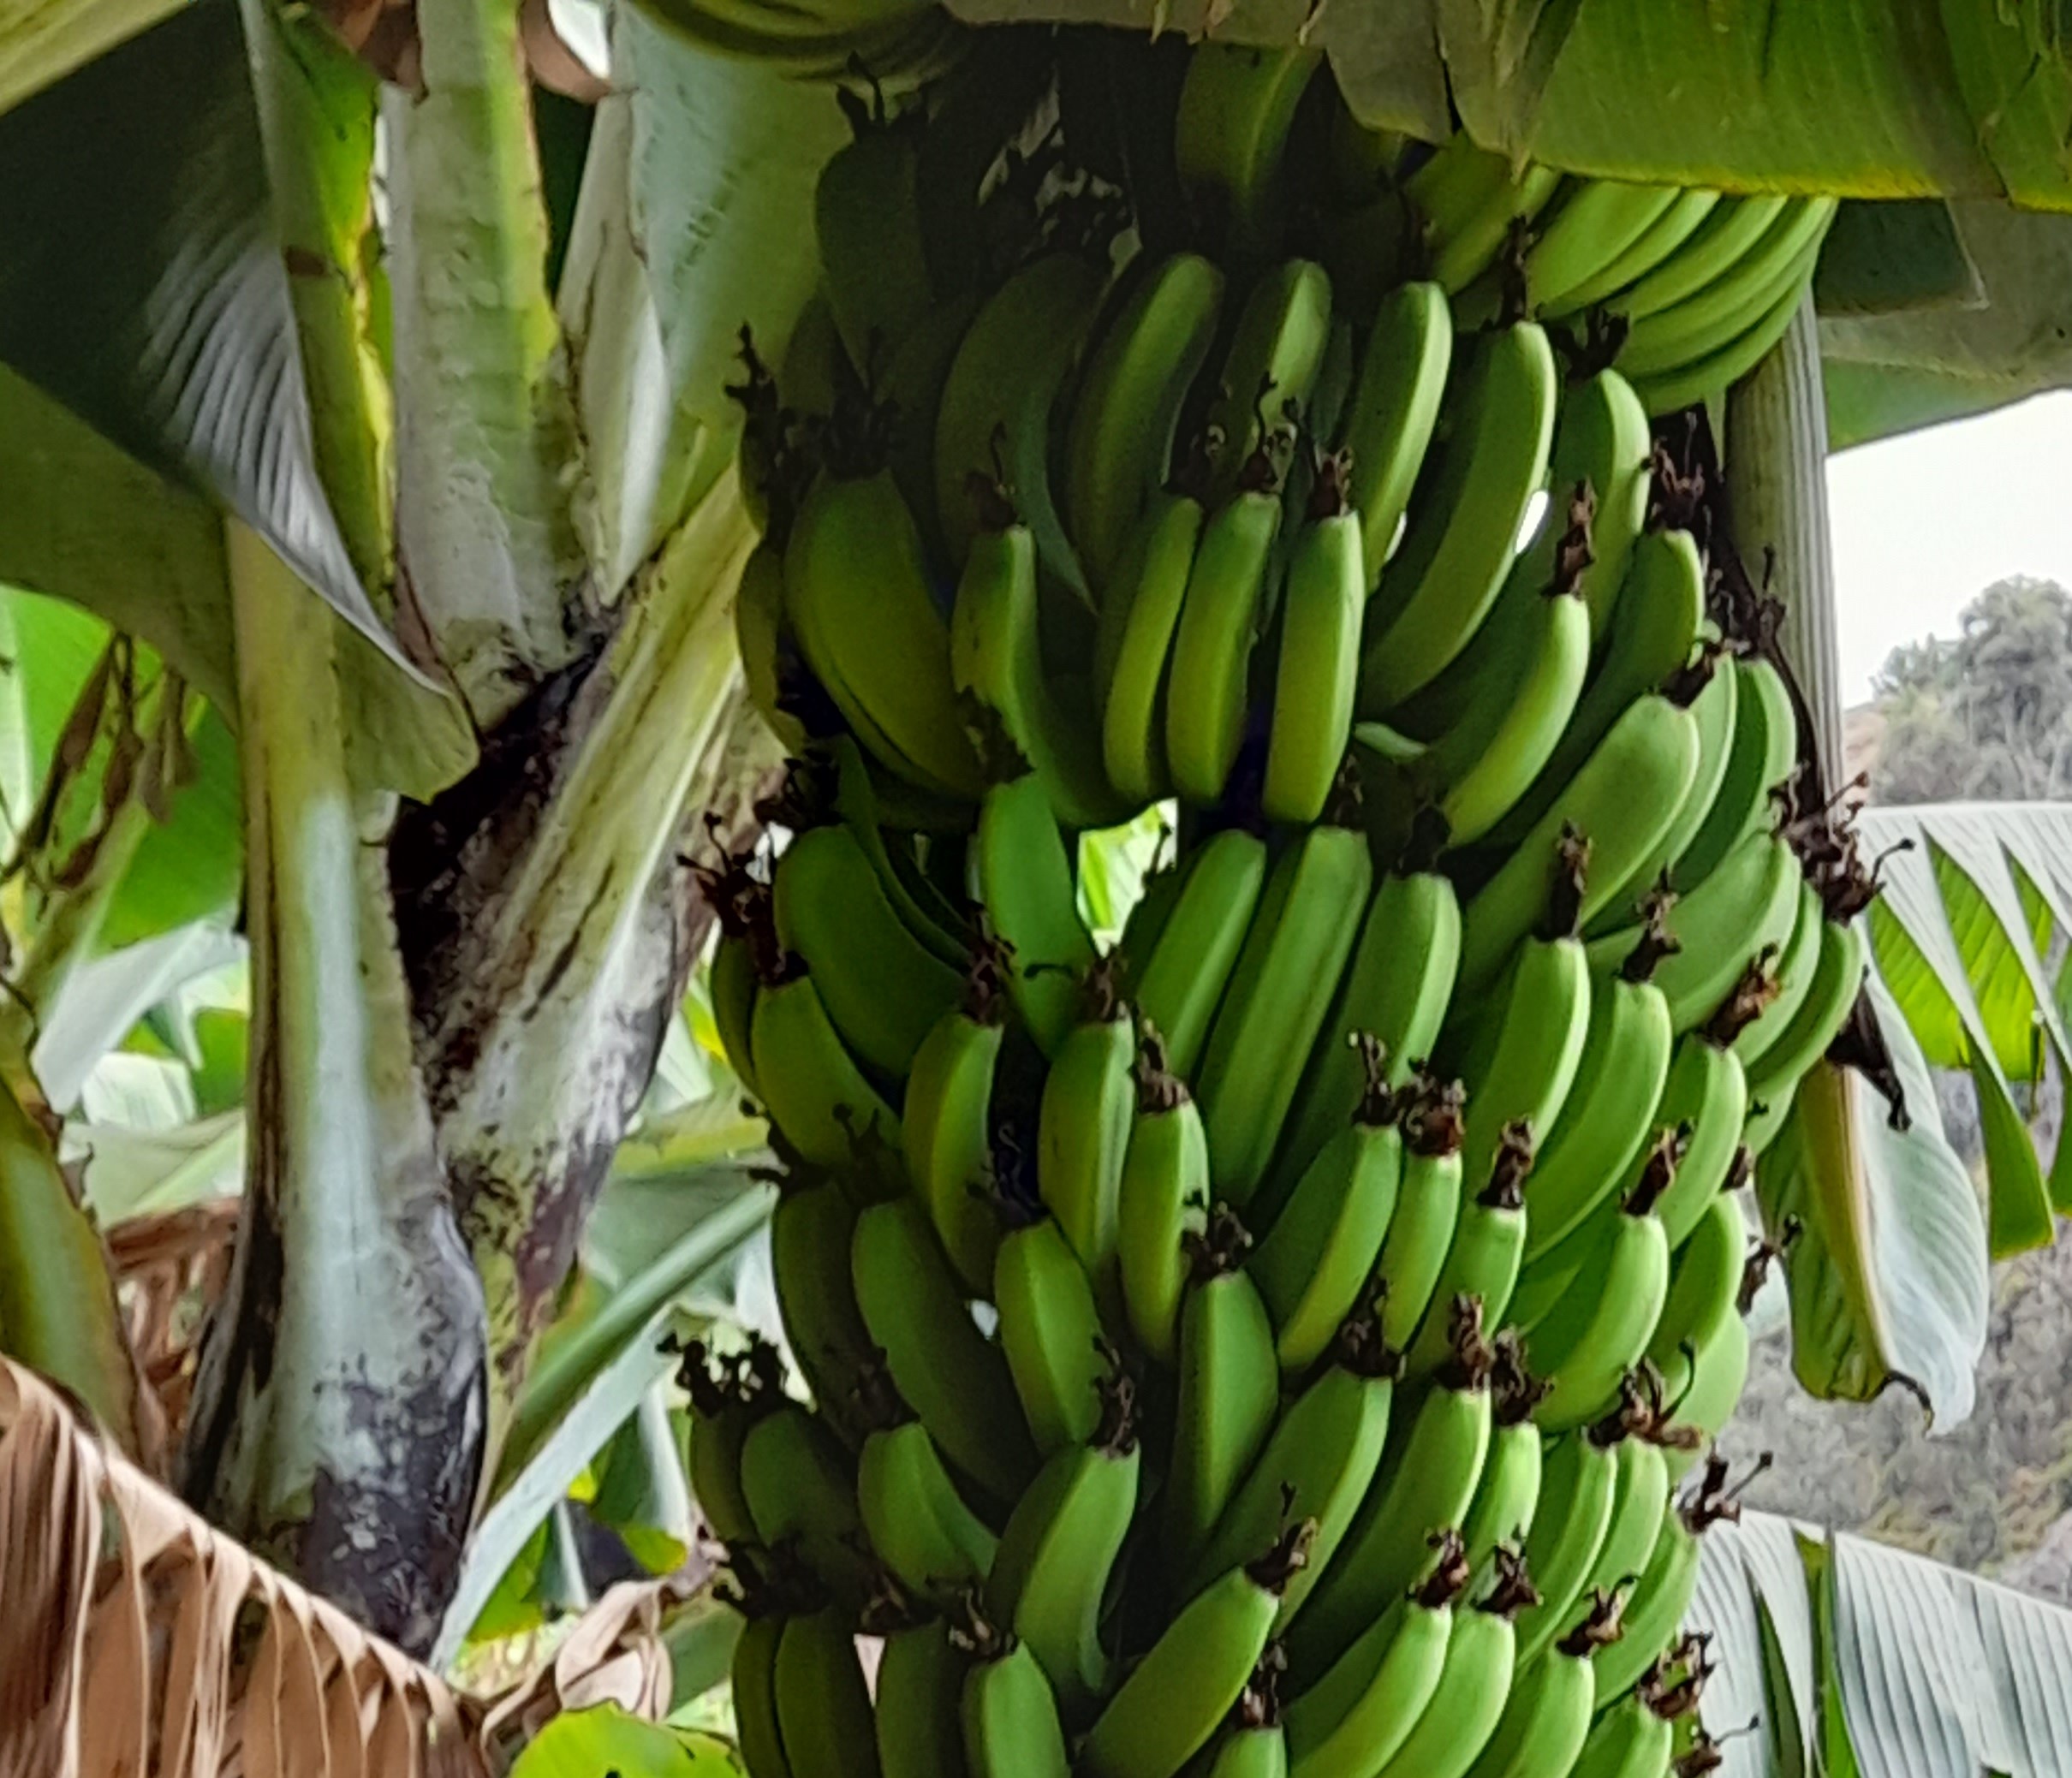
Label: Keep